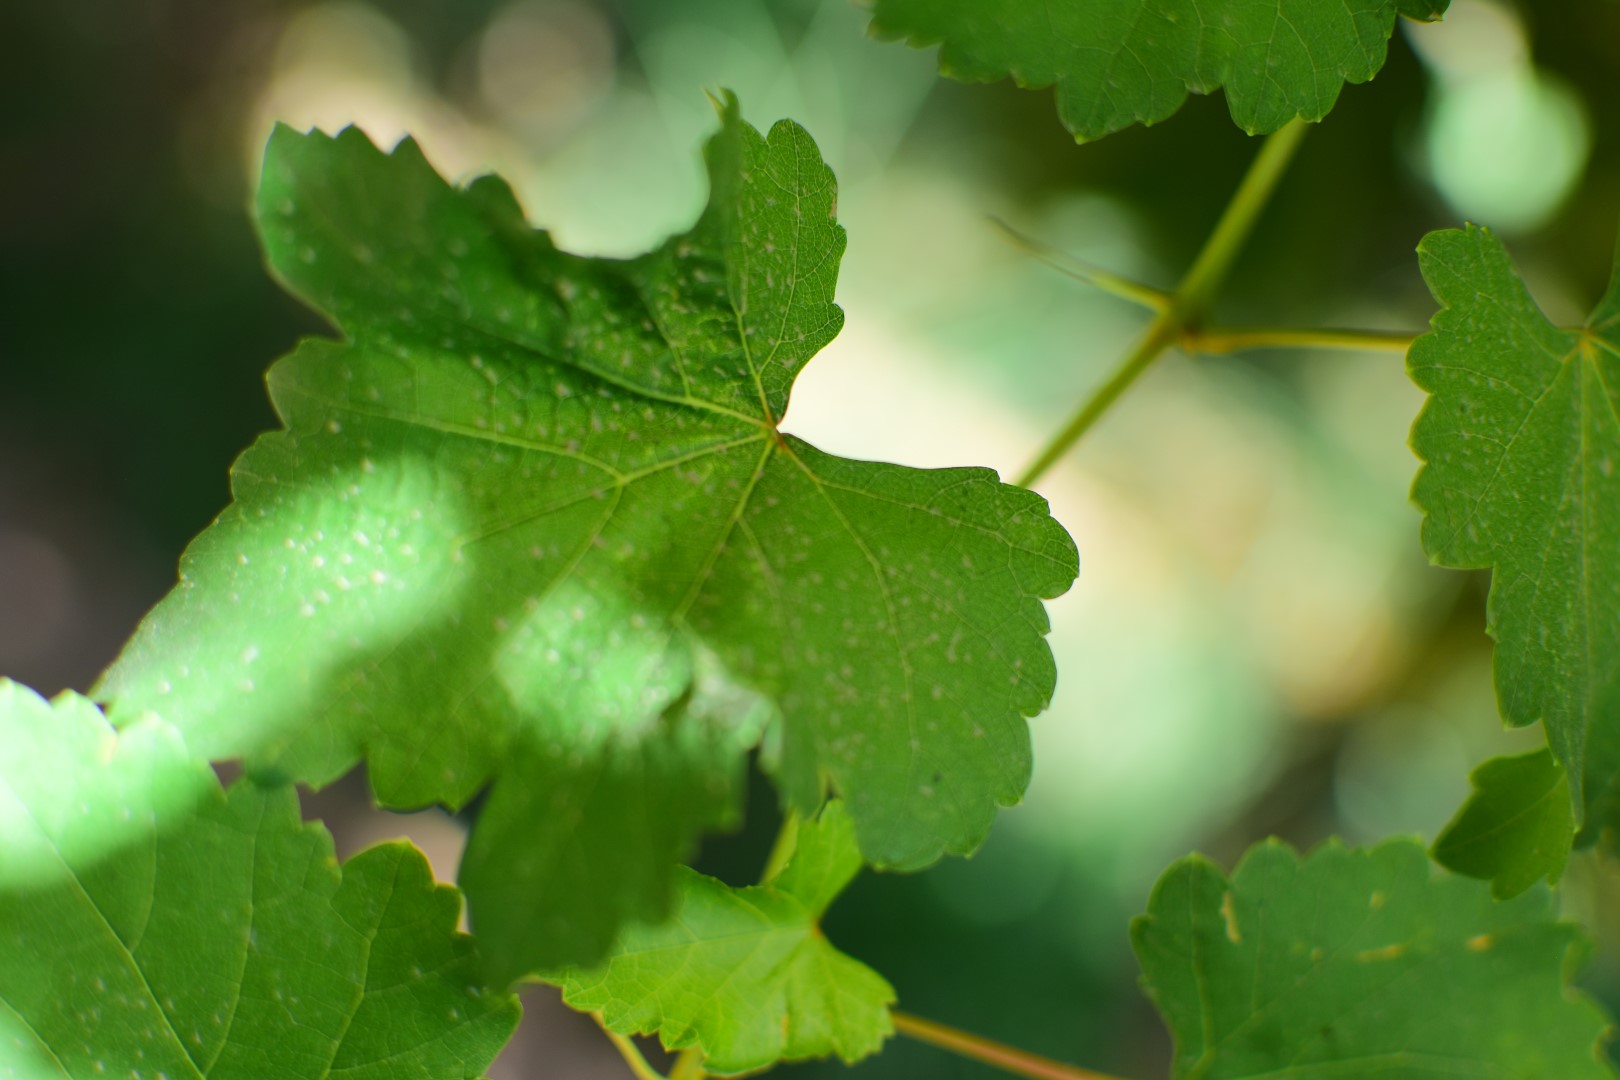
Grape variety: Frinsi